Cluj-Napoca

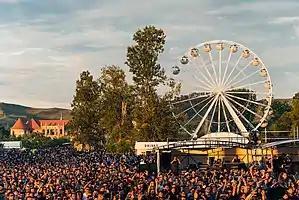
Electric Castle Festival

In the 14th century, most of the town's inhabitants and the local elite were Saxons, largely descended from settlers brought in by the Kings of Hungary in the twelfth and thirteenth centuries to develop and defend the southern borders of the province. By the middle of the next century roughly half the population had Hungarian names. In Transylvania as a whole, the Reformation sharpened ethnic divisions: Saxons became Lutheran while Hungarians either remained Catholic or became Calvinist or Unitarian. In Kolozsvár, however, the religious lines were blurred. Isolated both geographically from the main areas of German settlement in southern Transylvania and institutionally because of their distinctive religious trajectory, many Saxons eventually assimilated to the Hungarian majority over several generations. New settlers to the town largely spoke Hungarian, a language that many Saxons gradually adopted. (In the seventeenth century, out of more than thirty royal free towns, only seven had a Hungarian majority, with Kolozsvár/Klausenburg being one of them; the rest were largely German-dominated.) In this manner Kolozsvár became largely Hungarian speaking and would remain so through the mid-20th century, though 4.8% of its residents identified as German as late as 1880.